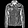
Label: Coat